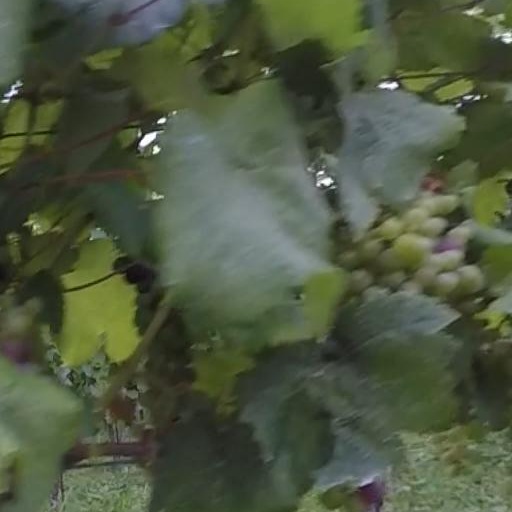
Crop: grape